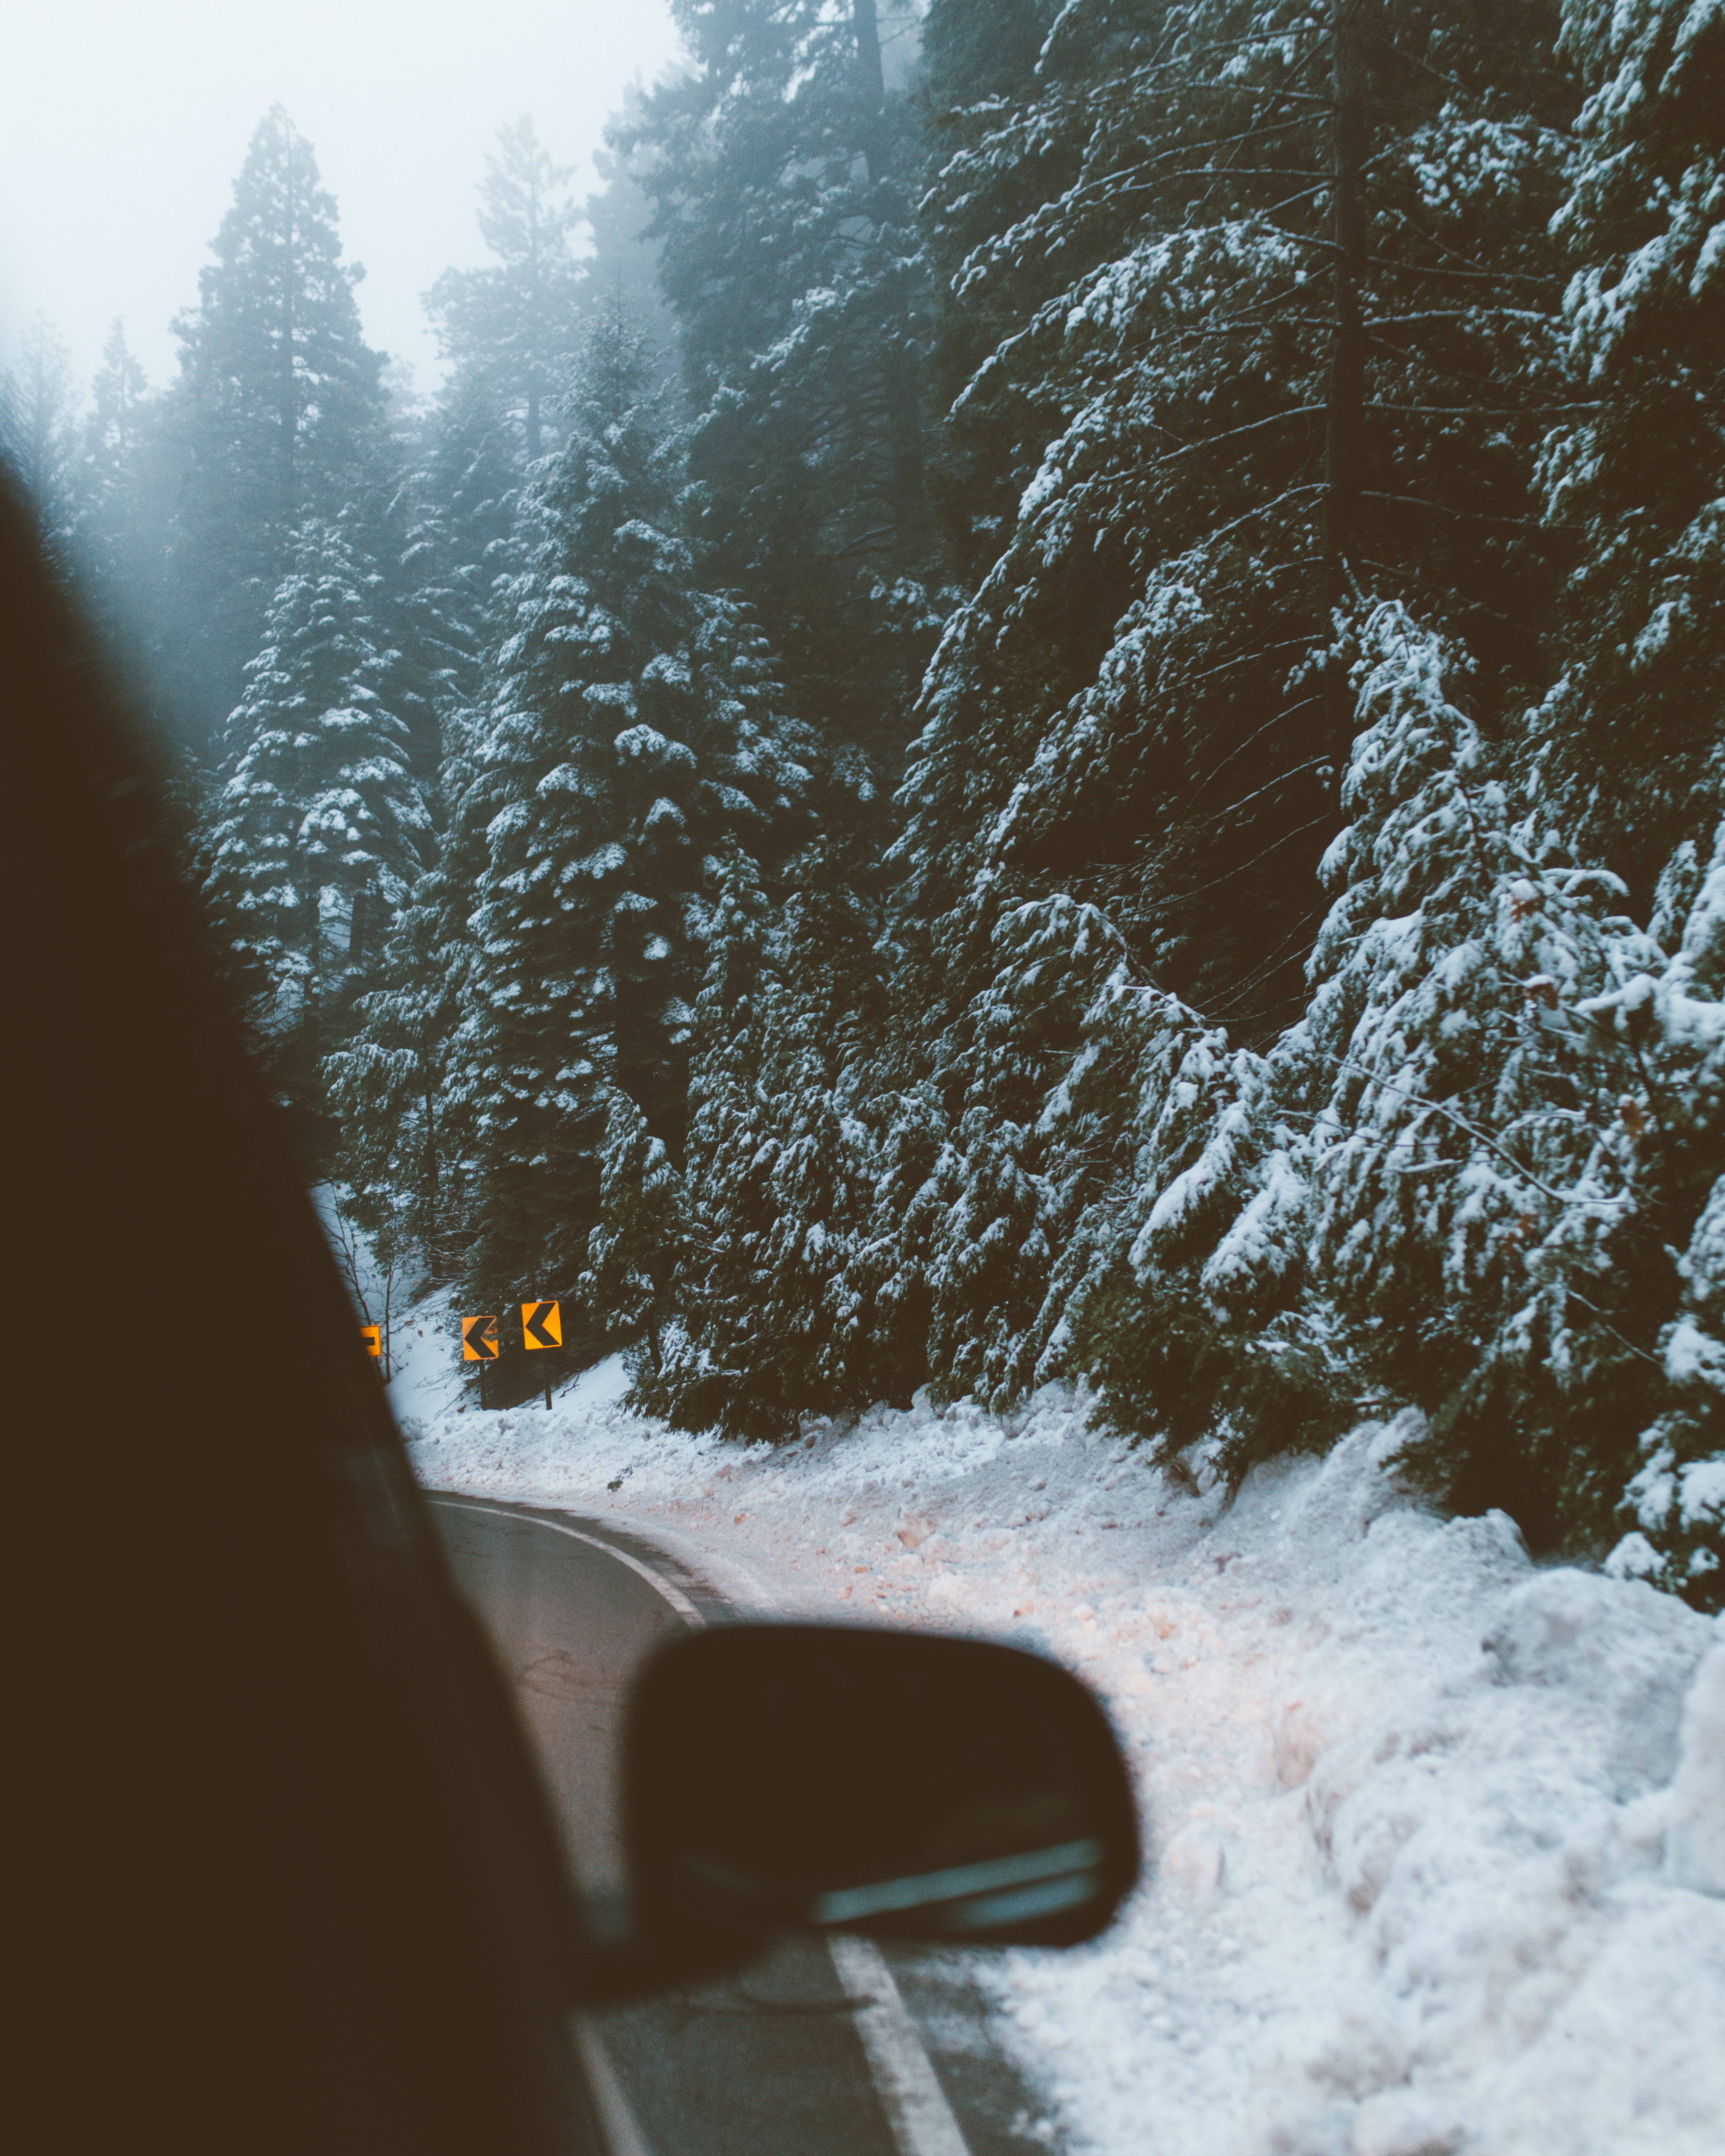
tree, snow, winter, sunlight, morning, frost, weather, roadtrip, snowy, season, blizzard, freezing, atmospheric phenomenon, geological phenomenon